Tagalog language

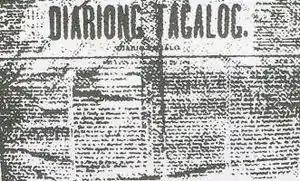
"Diariong Tagalog" (Tagalog Newspaper), the first bilingual newspaper in the Philippines founded in 1882 written in both Tagalog and Spanish.

Tagalog was declared the official language by the first revolutionary constitution in the Philippines, the in 1897.